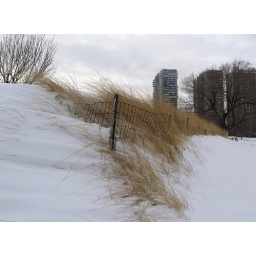
These wispy tendrils of grass were the only breaks of color in the vast expanse of white along the frozen lake front.